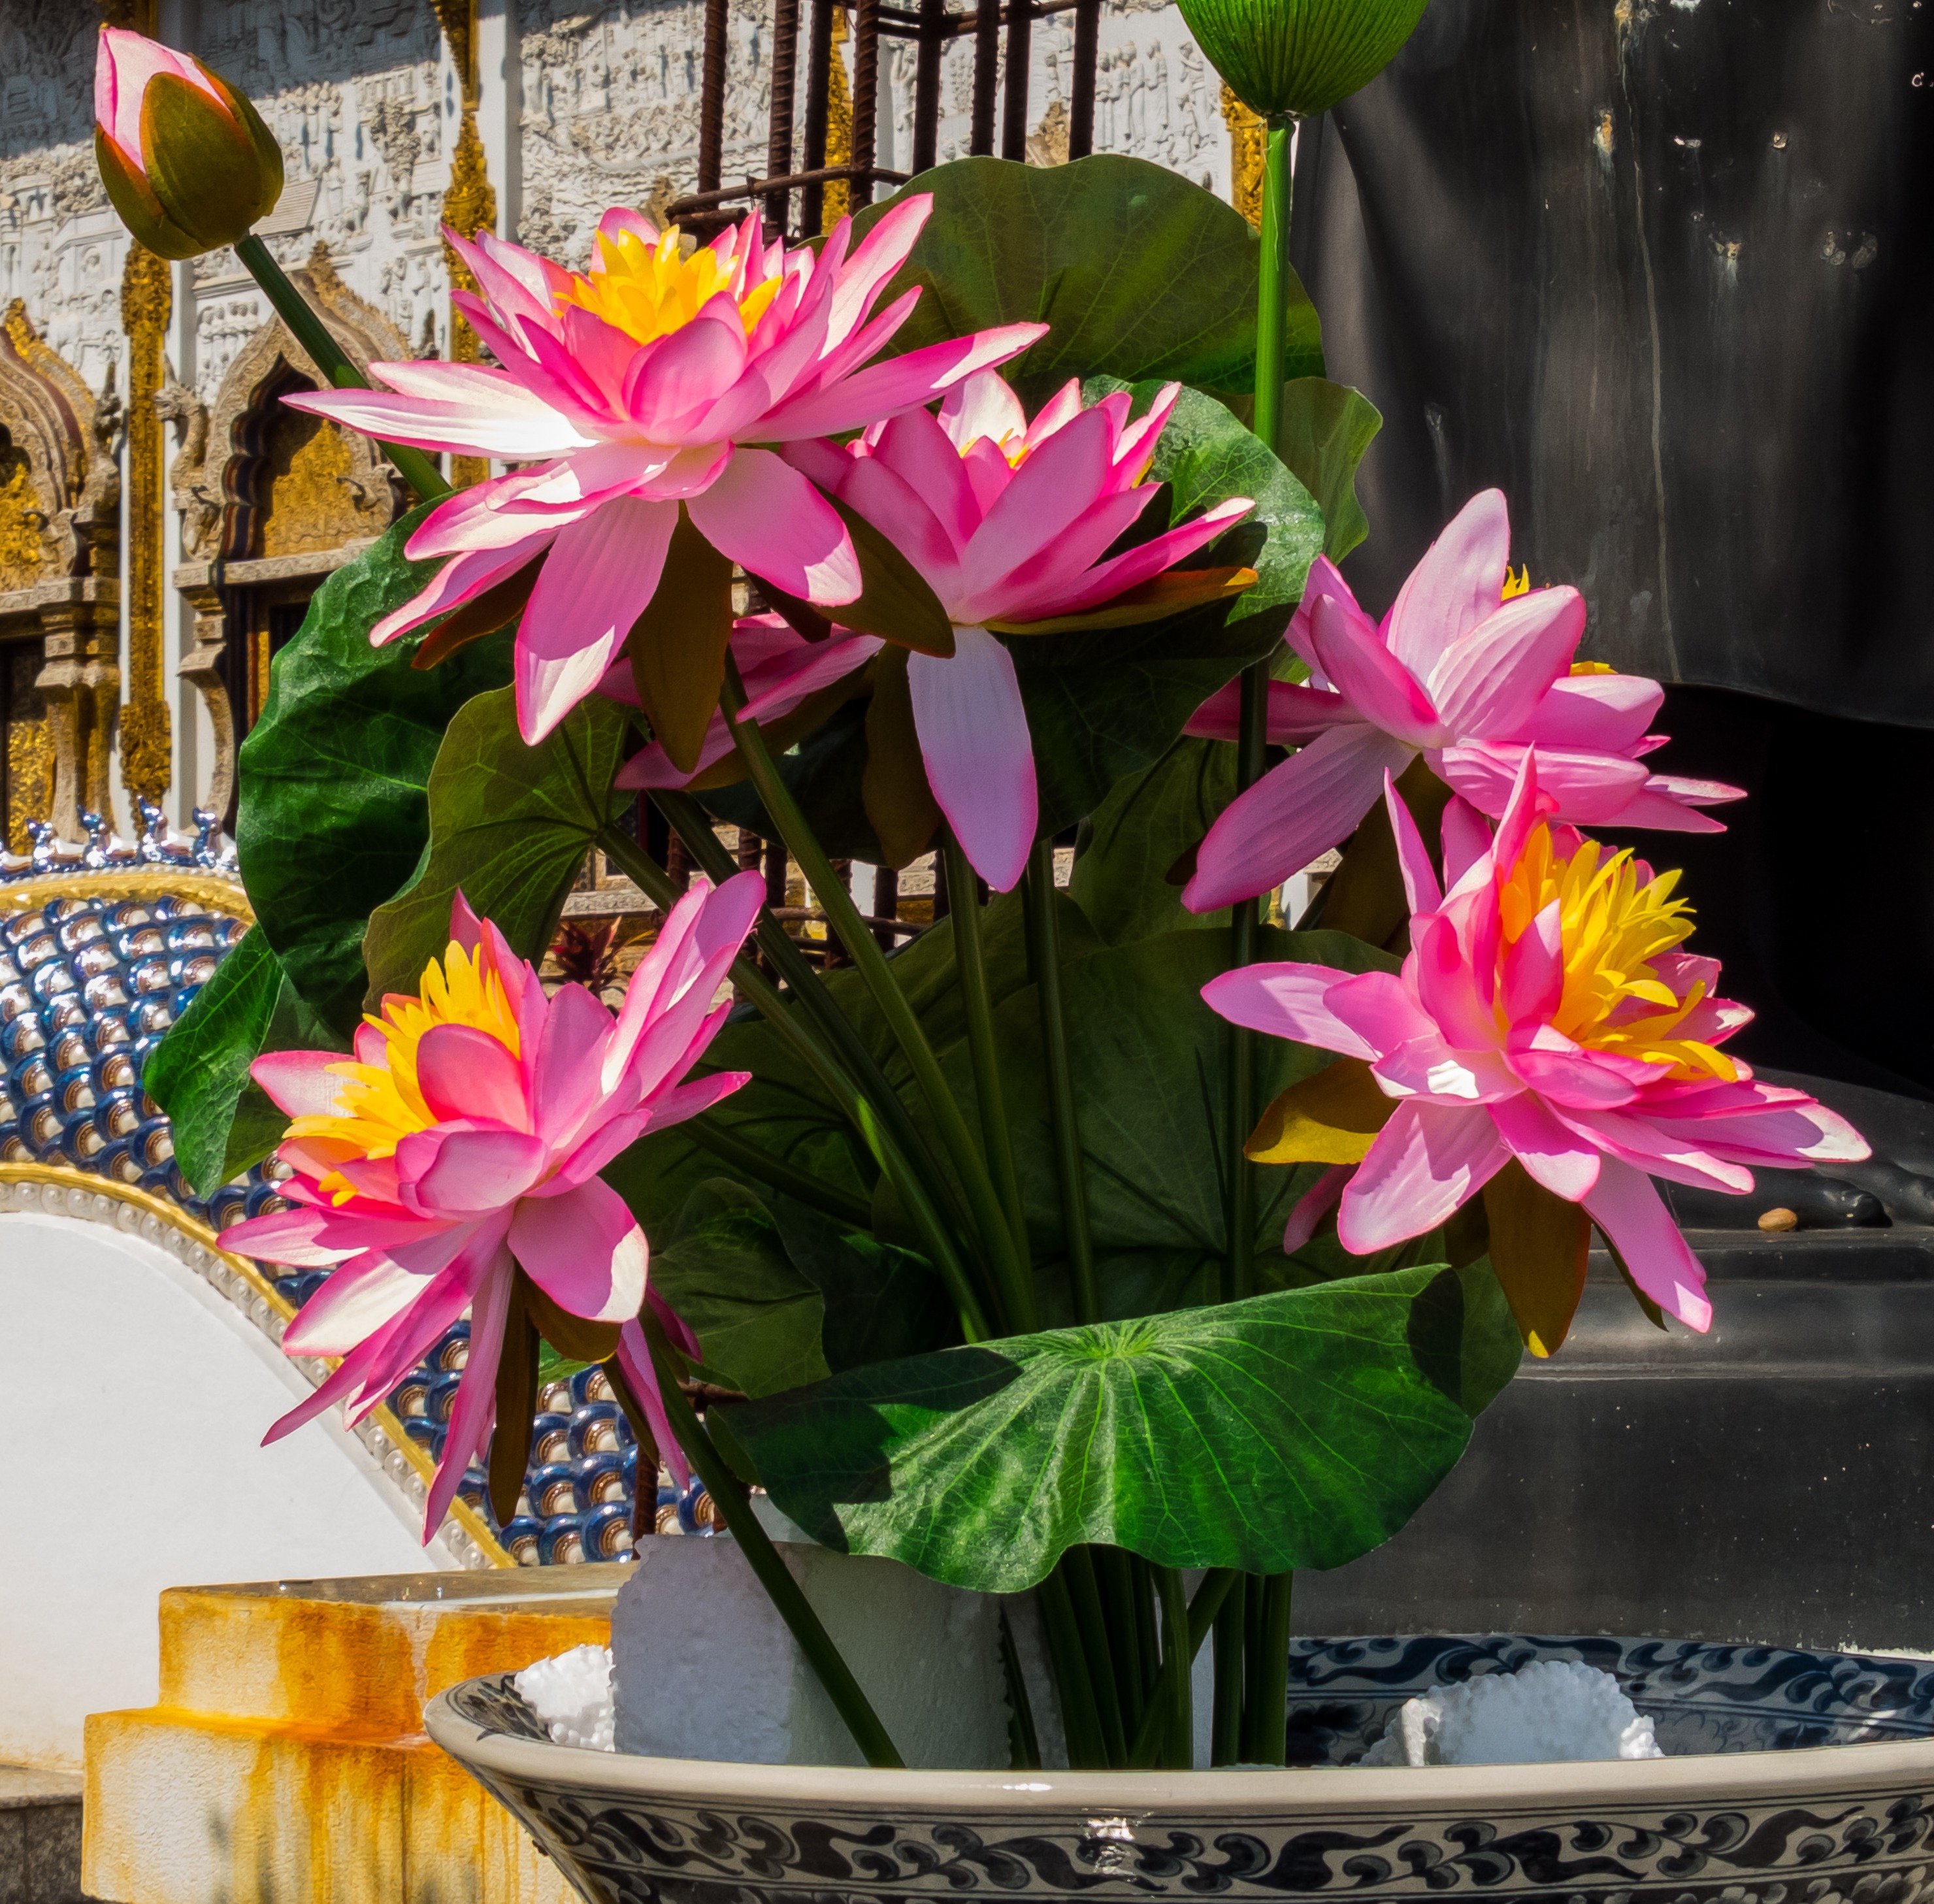
plant, flower, pink, flora, flowers, lotus, floristry, flowering plant, flower bouquet, floral design, land plant, flower arranging